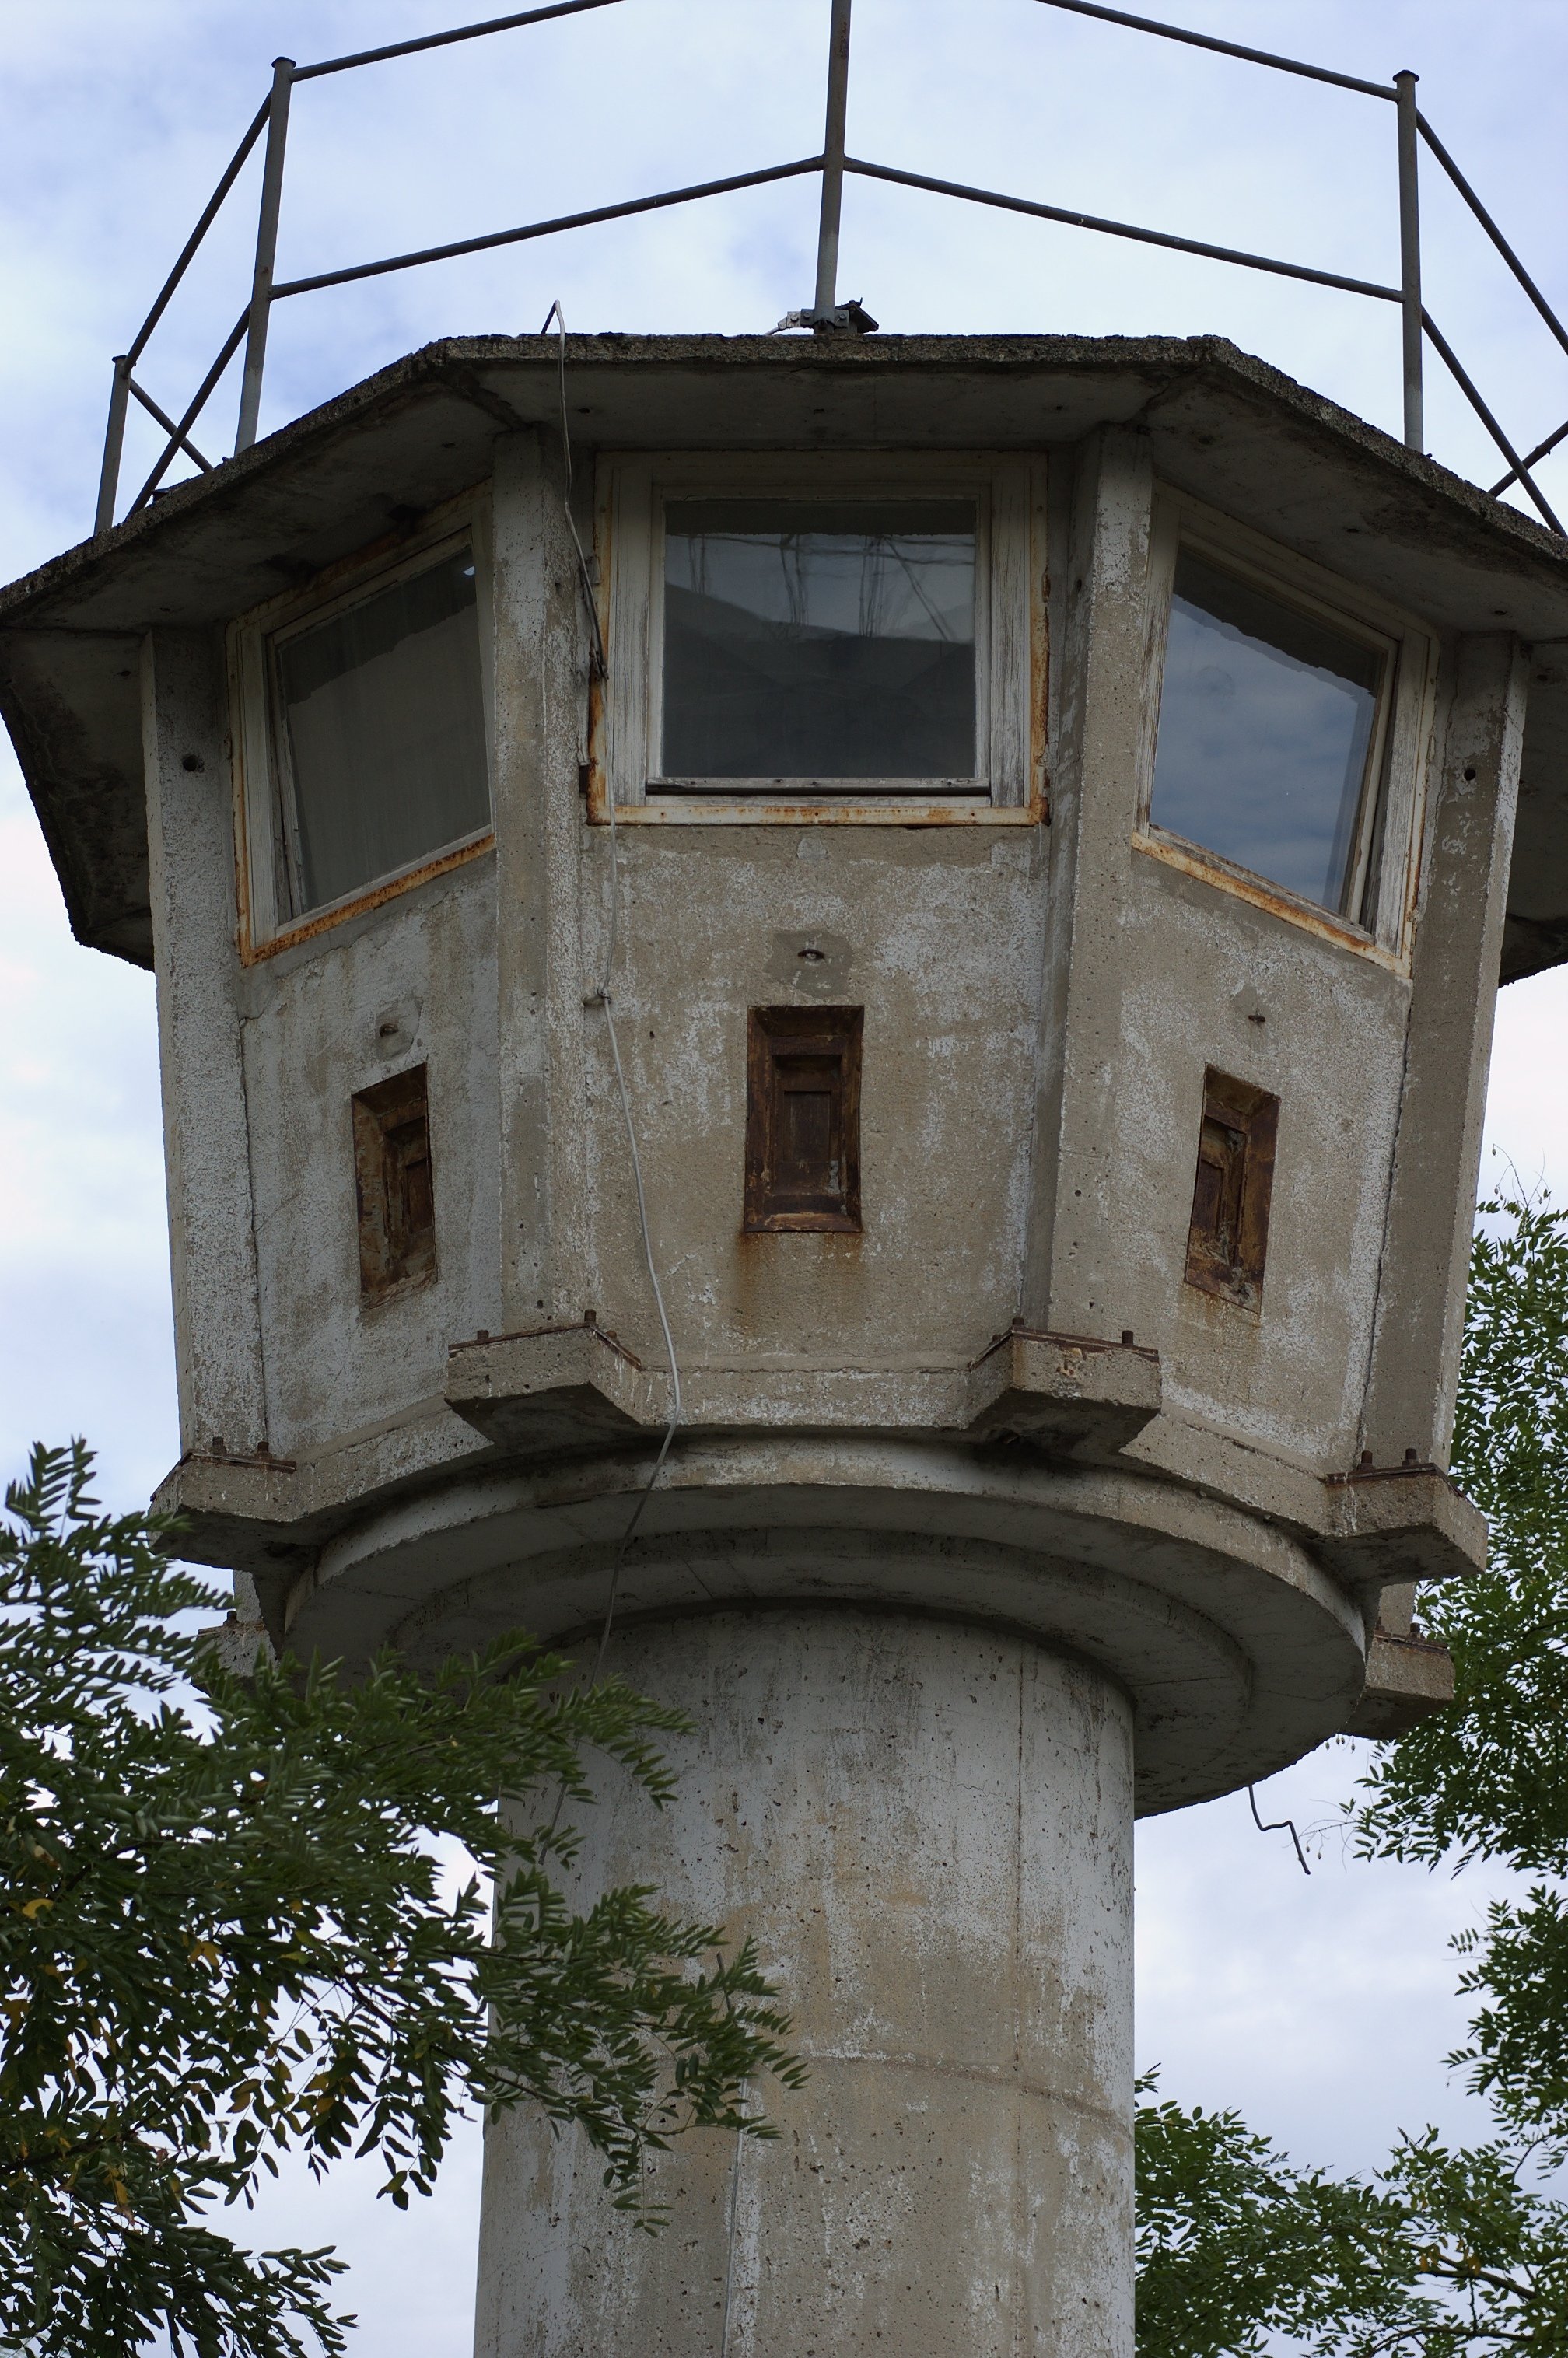
architecture, house, arch, tower, landmark, facade, chapel, bell tower, 2011, f14, rawtherapee, germany, deutschland, berlin, pentax, lenstagged, steffenzahn, guessedberlin, k100d, justpentax, iamflickr, cosina, voigtlander, 58mm, nokton, 58mmf14, 58mm14, nokton58mmf14slii, 58mmf14nokton, gwbfaltanleitung, cosinavoigtl nder, voigtl ndernokton58mmf14, urban area, ancient history